McMurdo (crater)

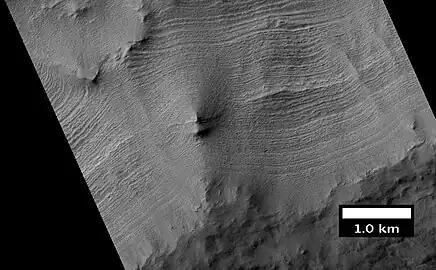
Close-up of Layers in wall of McMurdo, as seen by HiRISE.

McMurdo is a crater in the Mare Australe quadrangle of Mars, located at 84.4° S and 359.1° W. It is 30.3 km in diameter and was named after McMurdo Station in Antarctica.